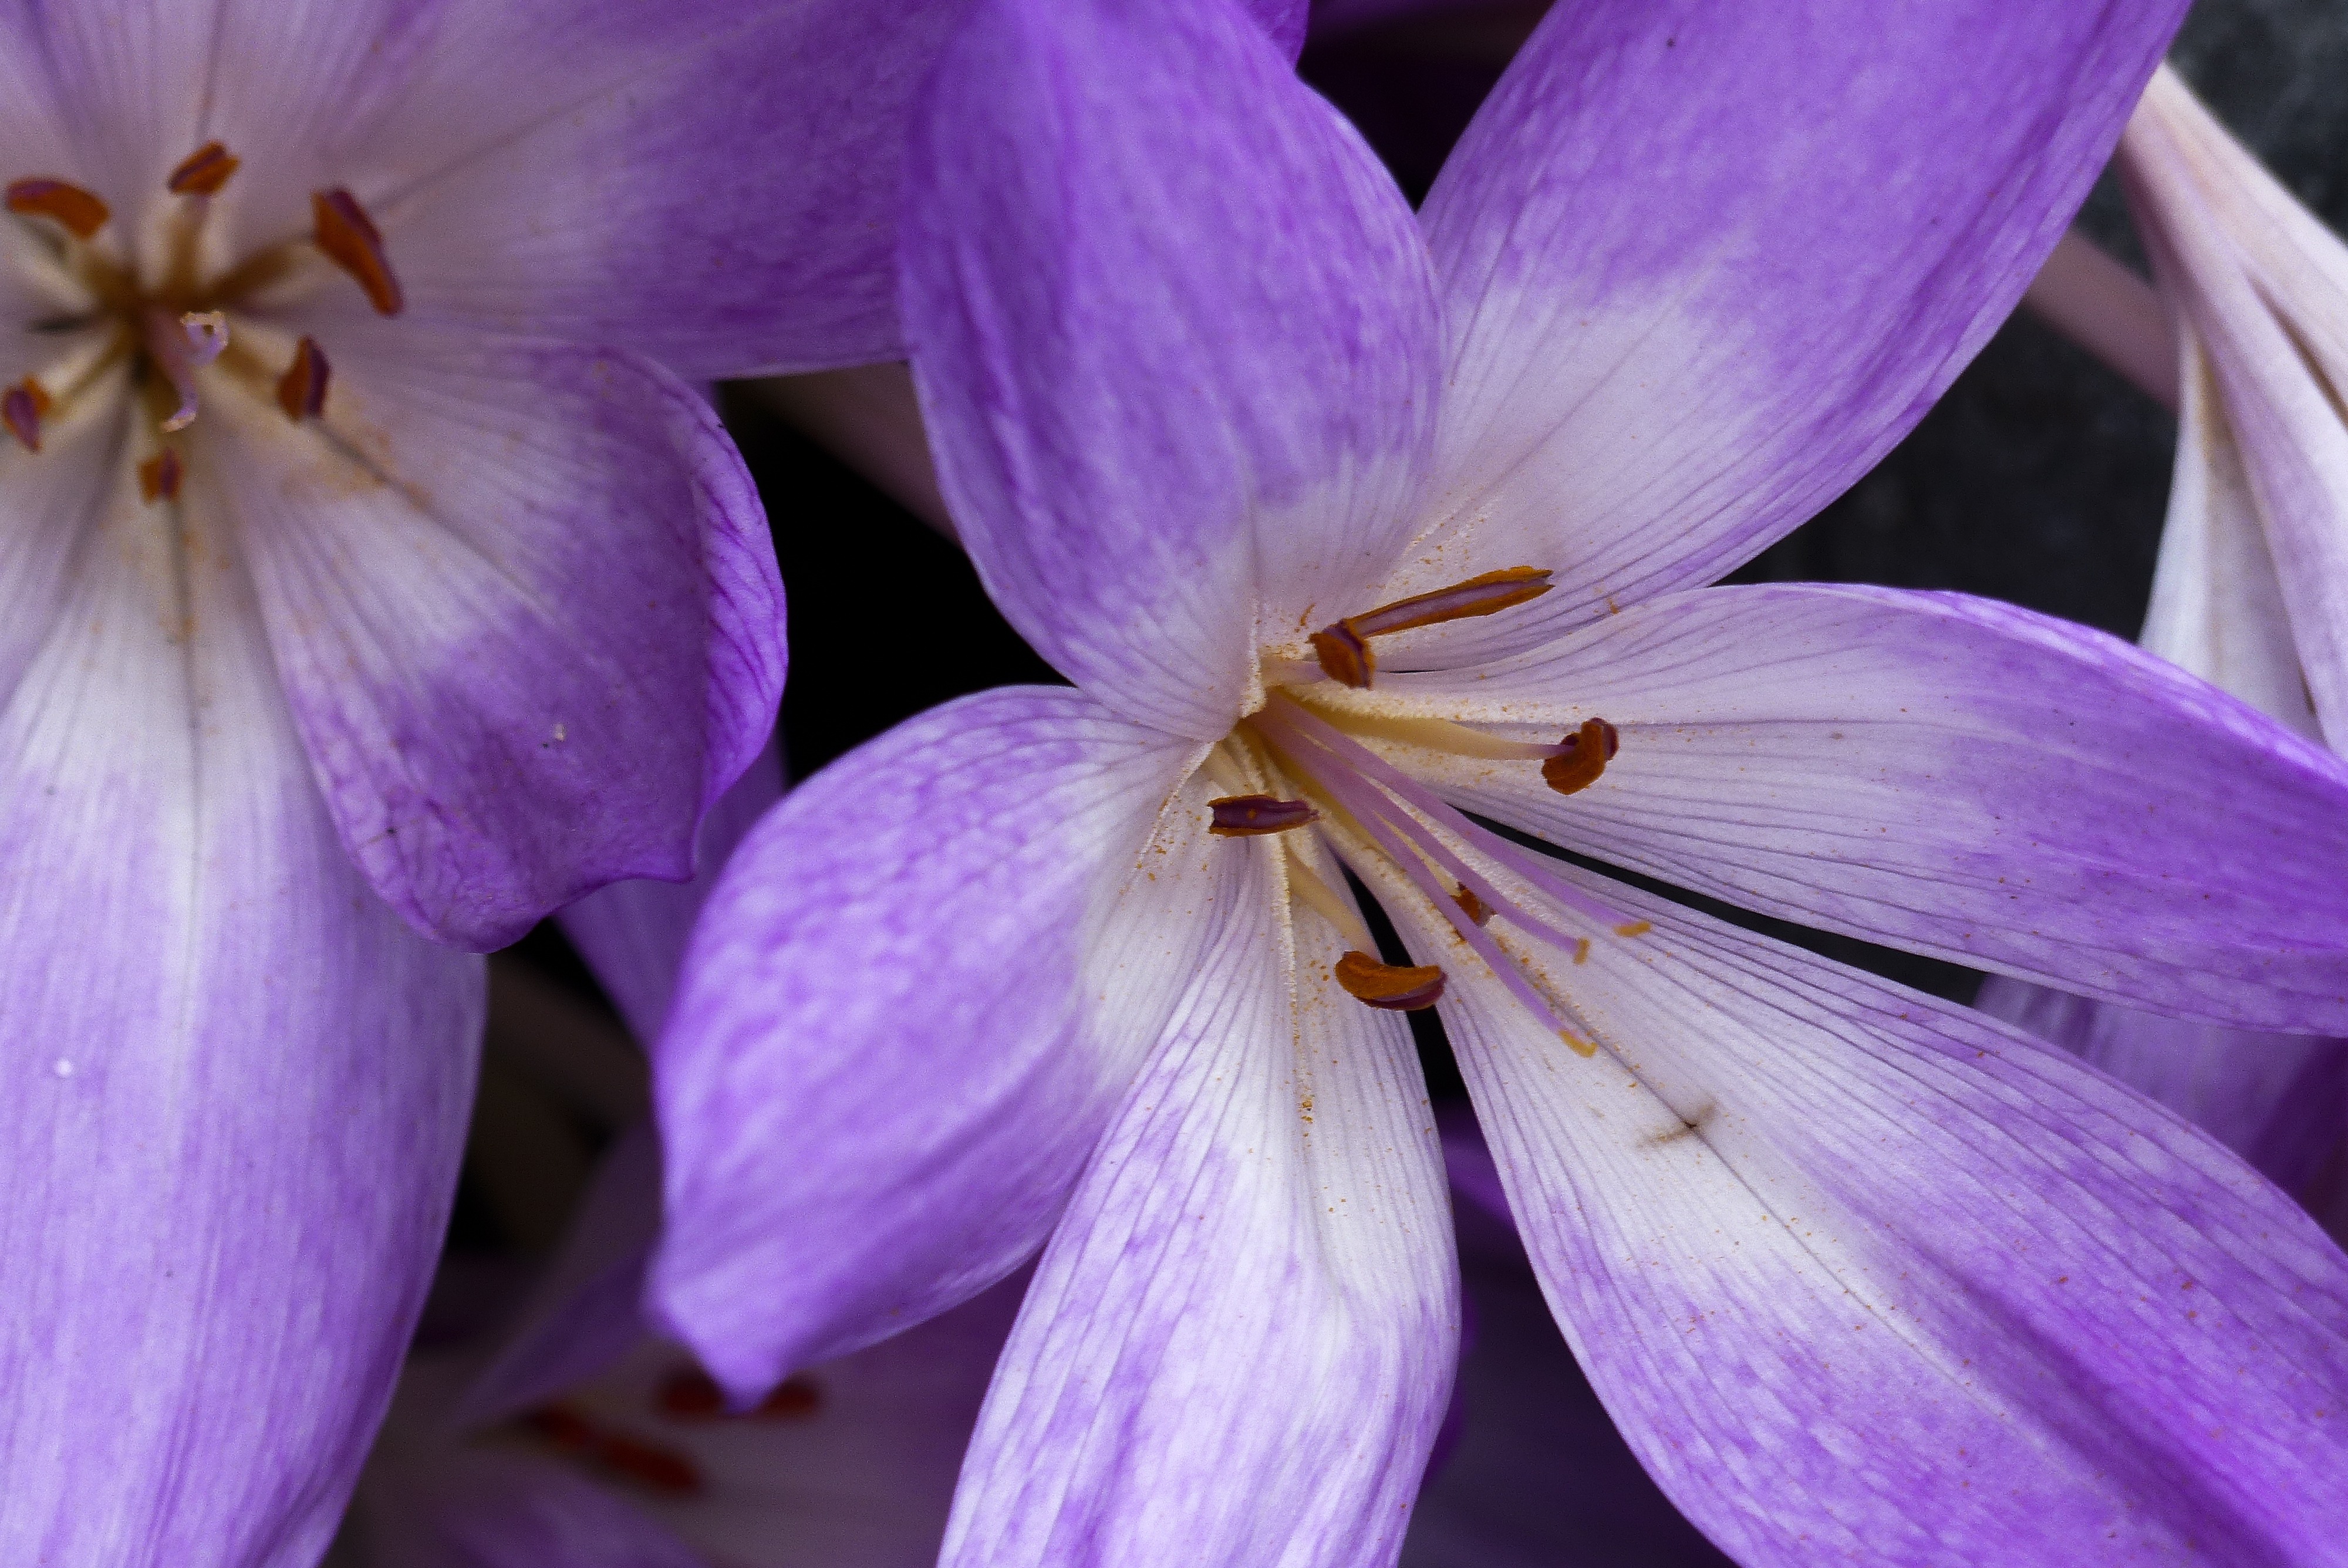
nature, blossom, plant, photography, flower, purple, petal, autumn, botany, garden, flora, wildflower, close up, toxic, herbstzeitlose, macro photography, flowering plant, autumn crocus, land plant, colchium autumnale, deadly poisonous